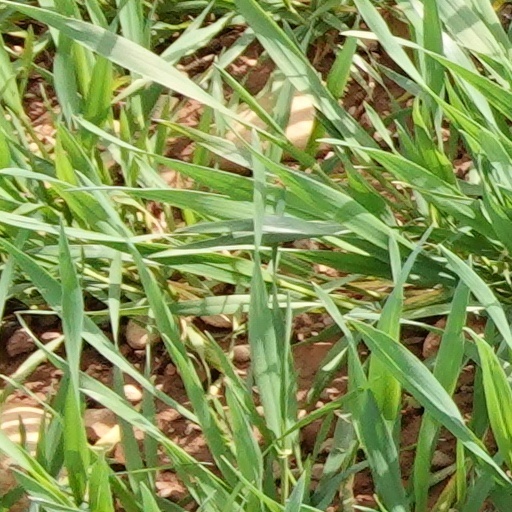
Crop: wheat